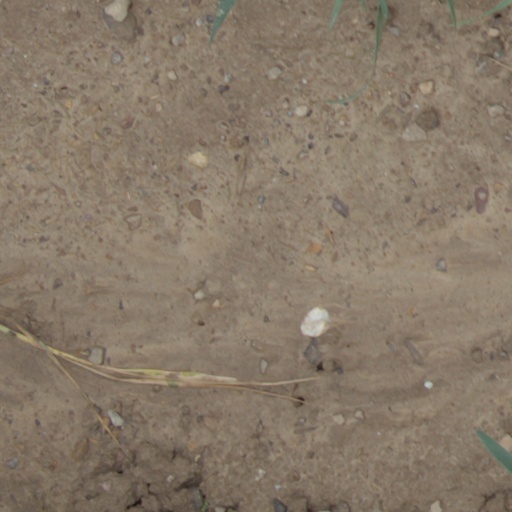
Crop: wheat